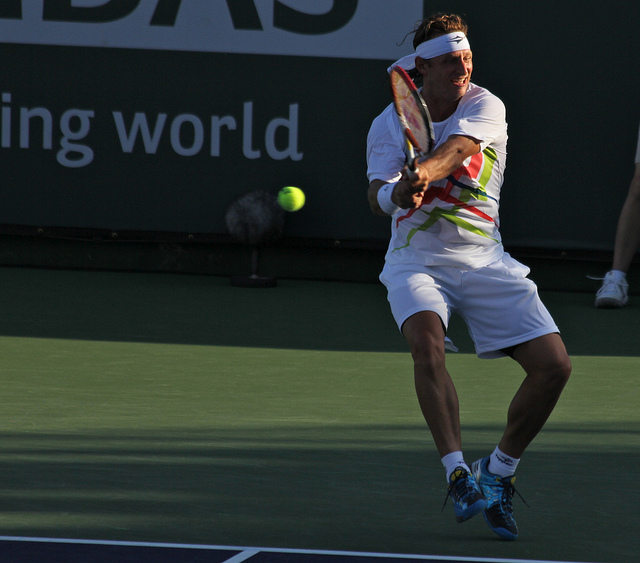
một nam vận động viên tennis đang dùng vợt để đánh bóng